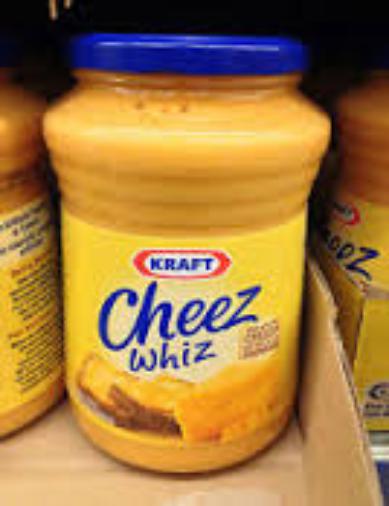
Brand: Cheez Whiz
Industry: Food